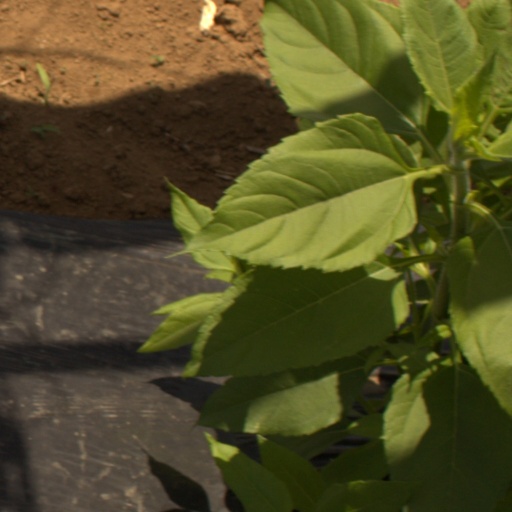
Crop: Jerusalem artichoke